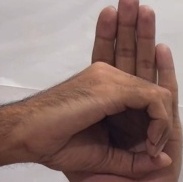
ASL sign: 0